Head massage

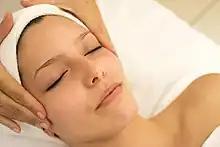
Woman receiving a head massage focused on the temples

Head massage or scalp massage is a form of massage directed towards the scalp or head of the recipient.